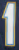
Number: 1